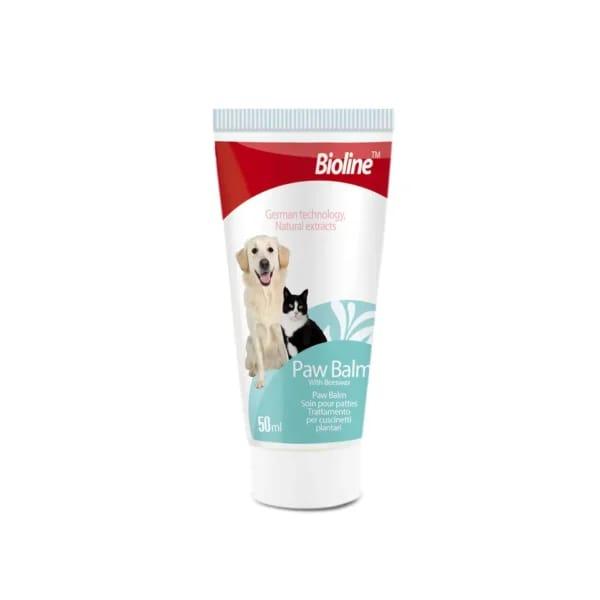
Chupa ya dawa yenye maandishi na maelezo ya matumizi yake pamoja na picha za wanyama ikilenga kutoa muongozo wa kutumia bidhaa hiyo kwa usahihi ili kuhakikisha wanyama wanapata matokeo bora na afya yao inabaki dhabiti, huku ikihakikisha usalama na ufanisi wa dawa kwa wanyama na kilimo.